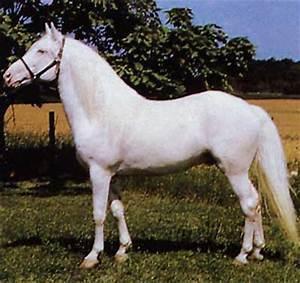
horse